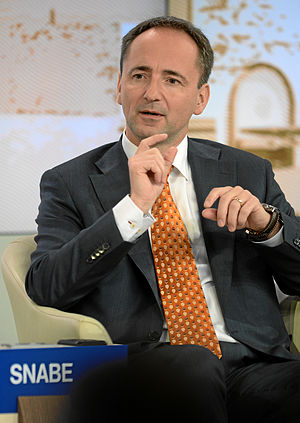
Jim Hagemann Snabe
Jim Hagemann Snabe (2013)
Jim Hagemann Snabe er en dansk erhvervsleder med international karriere, især indenfor den tyske IT-gigant SAP. Han er i februar 2017 blevet indstillet til at overtage posten som bestyrelsesformand for Siemens med virkning fra 2018. Snabe er desuden blevet indstillet til i marts 2017 at afløse Michael Pram Rasmussen som formand for bestyrelsen i A.P. Møller - Mærsk. Snabe er også medlem af bestyrelsen i World Economic Forum.